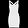
Label: Dress